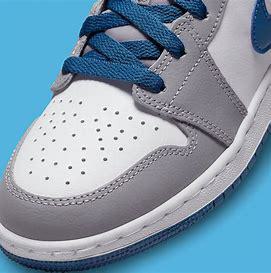
Brand: Jordan
Model: kg Air Jordan 1 Mid